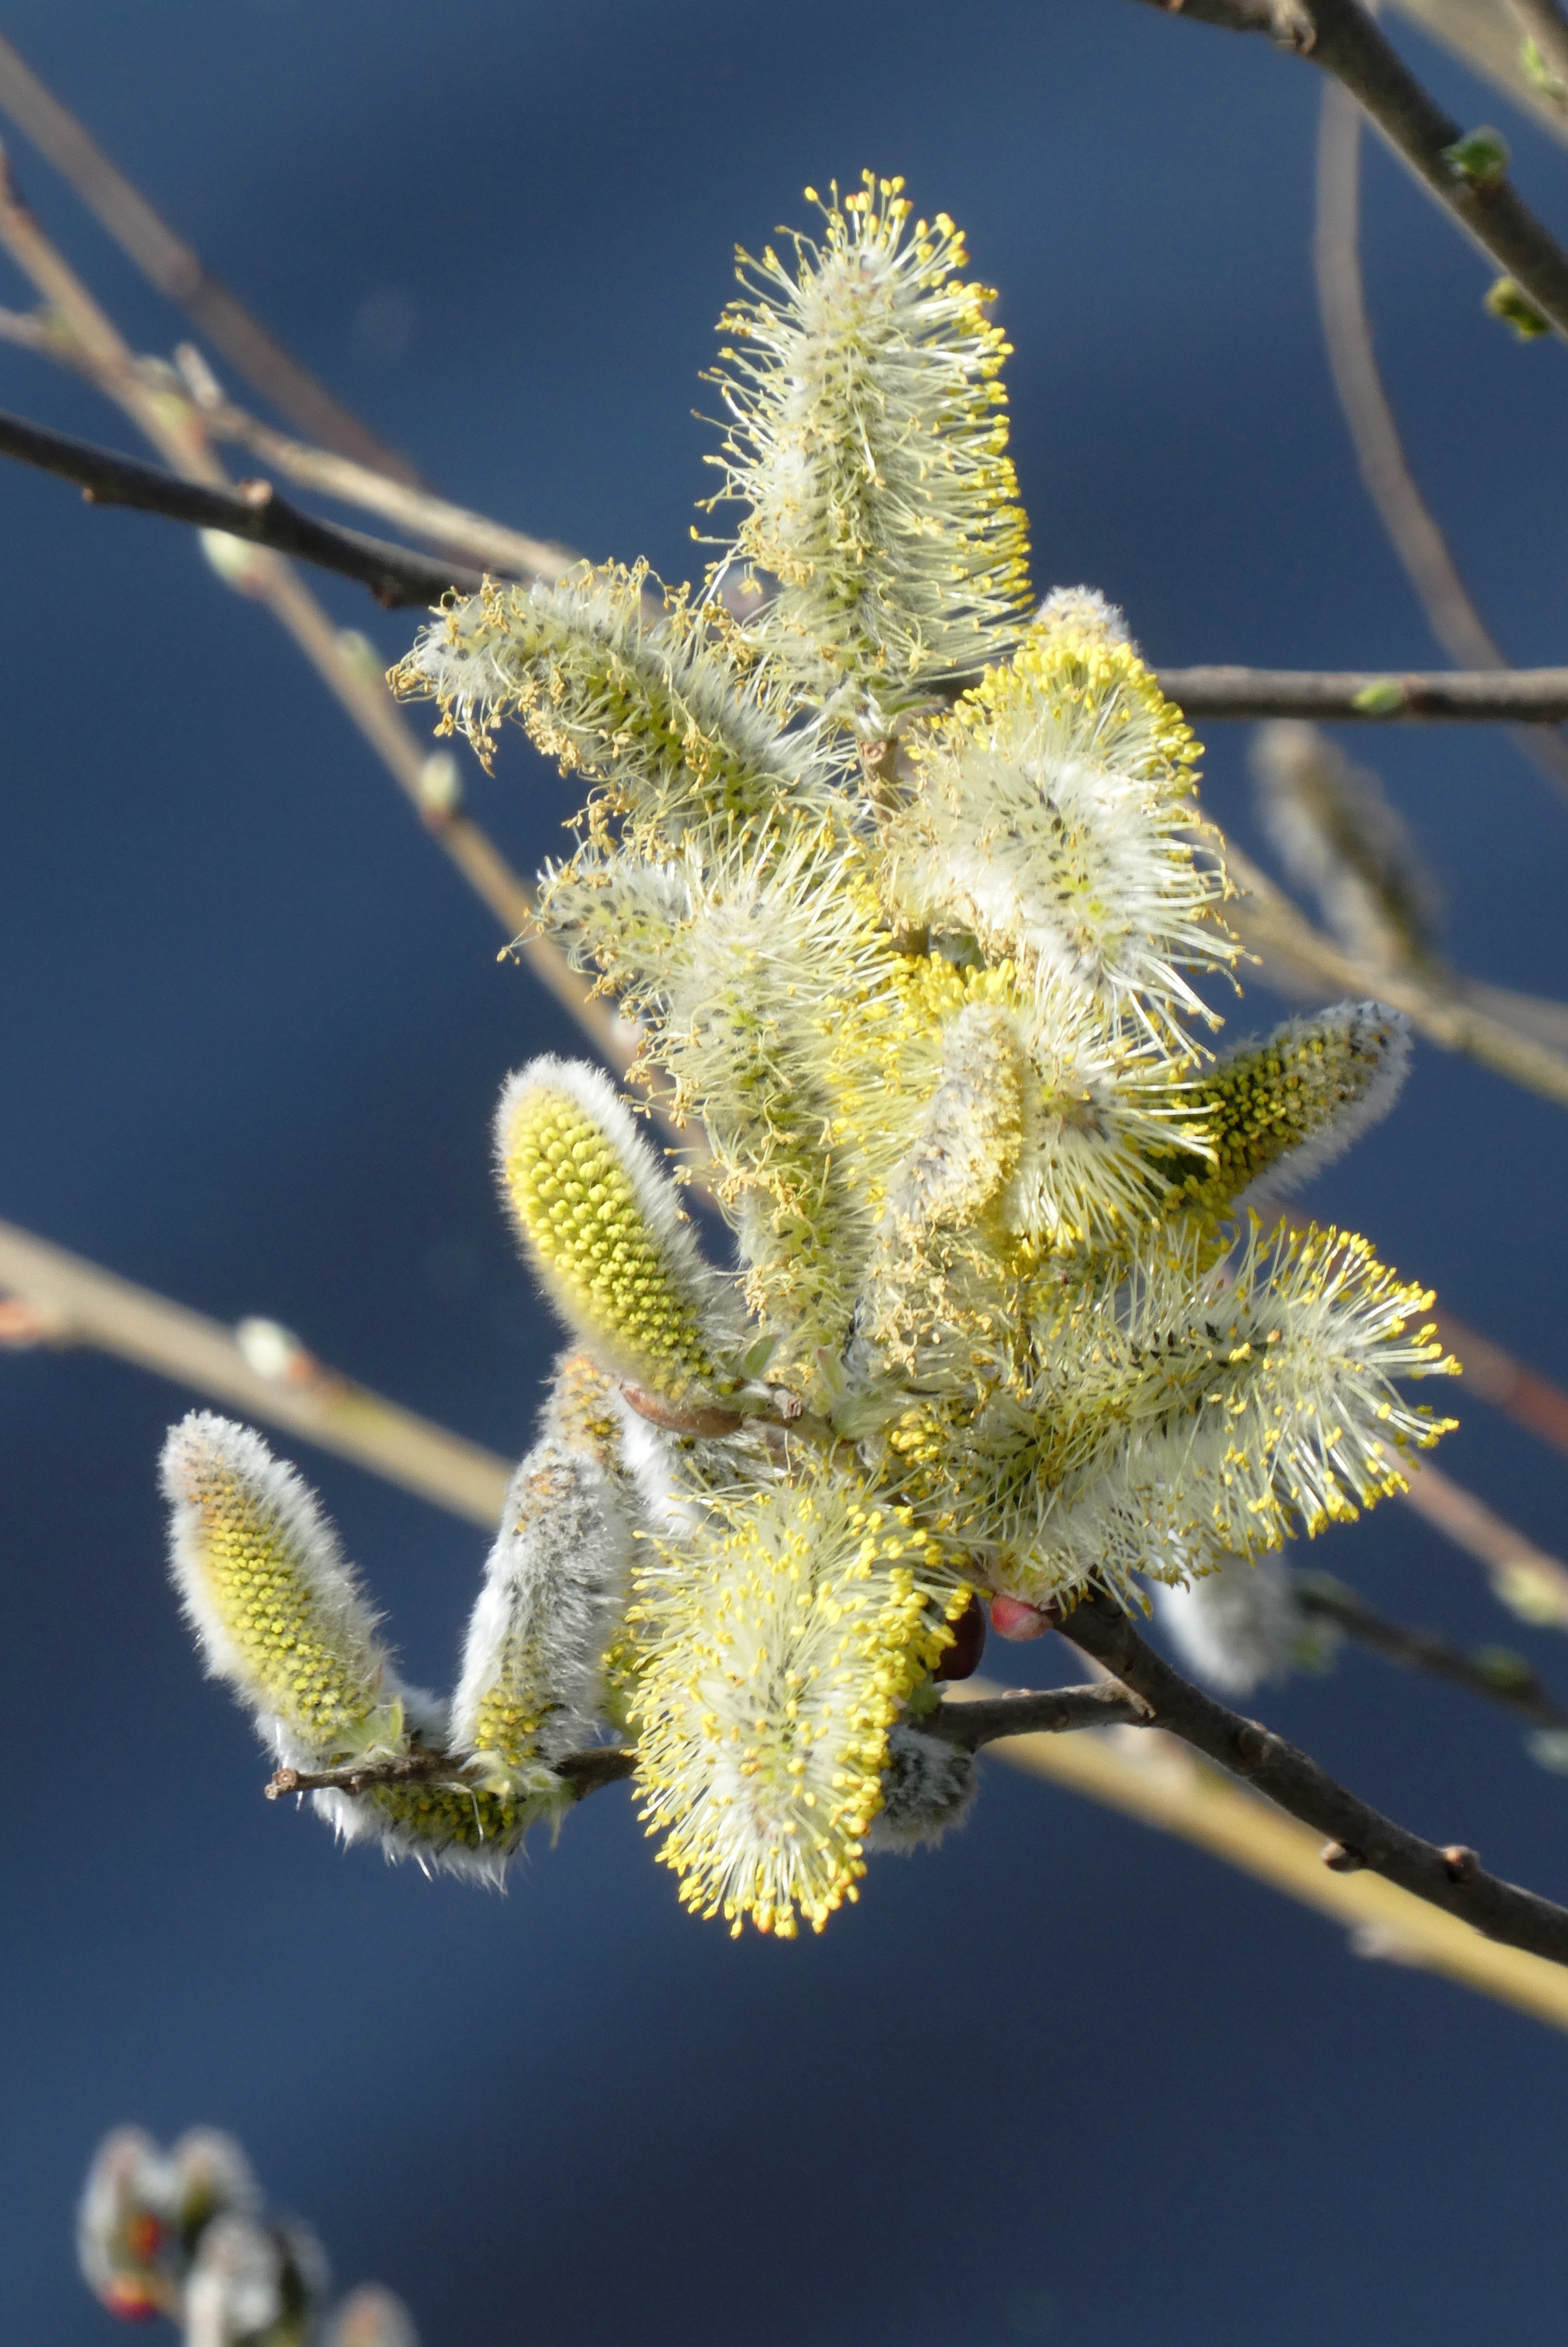
willow, catkins, spring, bloom, hairy, pollen, plant, flower, tree, branch, sky, American larch, lodgepole pine, bud, twig, plant stem